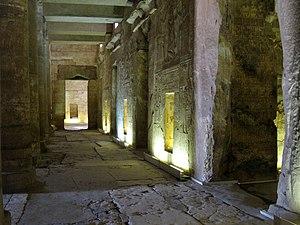
Le temple funéraire de Séthi Iᵉʳ est un temple-cénotaphe construit durant le Nouvel Empire à Abydos en Haute-Égypte par les souverains Séthi Iᵉʳ et Ramsès II de la XIXᵉ dynastie. Complété par le proche Osiréion, le temple agit comme un monumental ex-voto destiné à attirer sur le roi défunt l'attention bienveillante d'Osiris le dieu de la régénération et le souverain de l'Au-delà. Depuis le Moyen Empire, il est en effet d'usage à Abydos d'édifier des chapelles ornées de stèles votives en l'honneur de cette divinité.